Broad Sound Channel Inner Range Lights

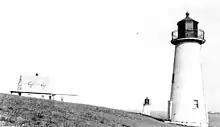
the lights sometime after 1913, with the rear light in the foreground (USCG)

The Broad Sound Channel Inner Range Lights were a pair of lighthouses in Boston Harbor. They were removed around 1950 when the channel they helped to mark was superseded by a parallel channel to the north.